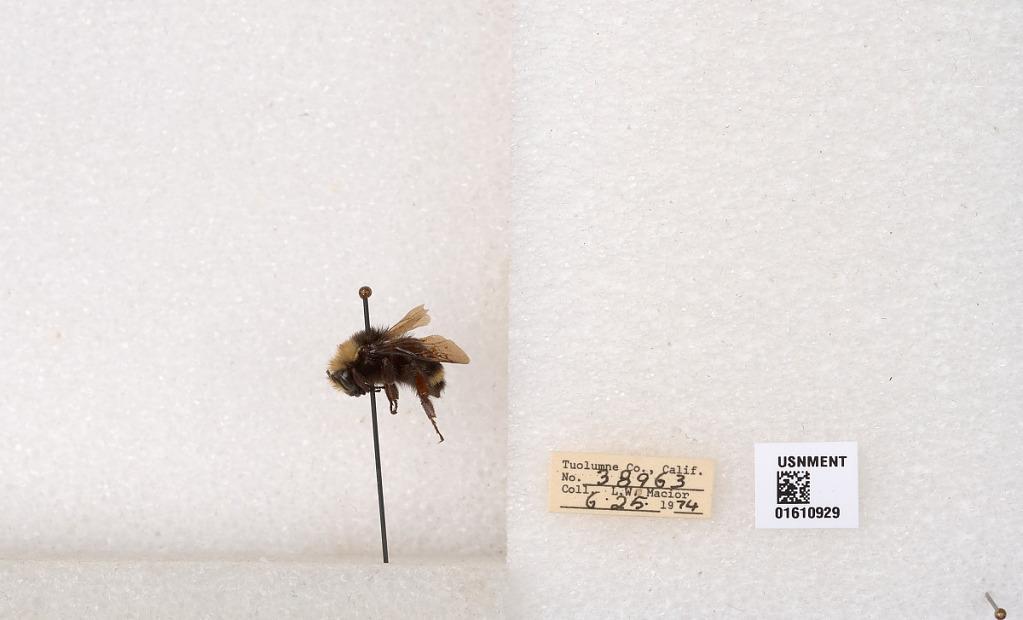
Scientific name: Bombus (Pyrobombus) vosnesenskii Radoszkowski
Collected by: L. Macior
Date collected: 1974-6-25
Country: United States
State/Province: California
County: Tuolumne
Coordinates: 37.9712, -120.228